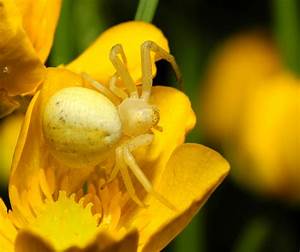
Label: spider